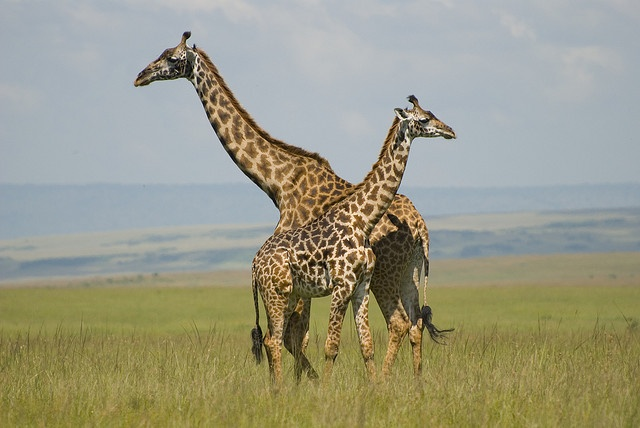
Two giraffes standing in the grass on a sunny day.
Two giraffes that are standing in the grass.
A pair of giraffes standing in the middle of an open field.
Two giraffes stand looking in opposite directions in a vast hilly grassland.
Two giraffes standing on a grassy plain with mountains in the background.